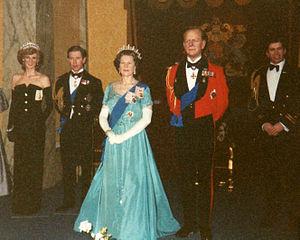
Statues de cire de la famille royale au Musée Tussaud de Londres en 1992.
La famille royale britannique regroupe les personnes liées de près à la monarchie britannique. Il n'y a pas de définition stricte de qui est membre, ou de qui n'est pas membre de la famille royale, et différentes listes de membres peuvent être établies, selon l’événement. Il existe cependant deux listes principales :